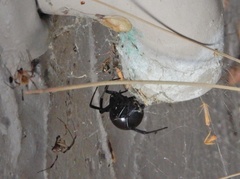
Species: Lactrodectus_hesperus